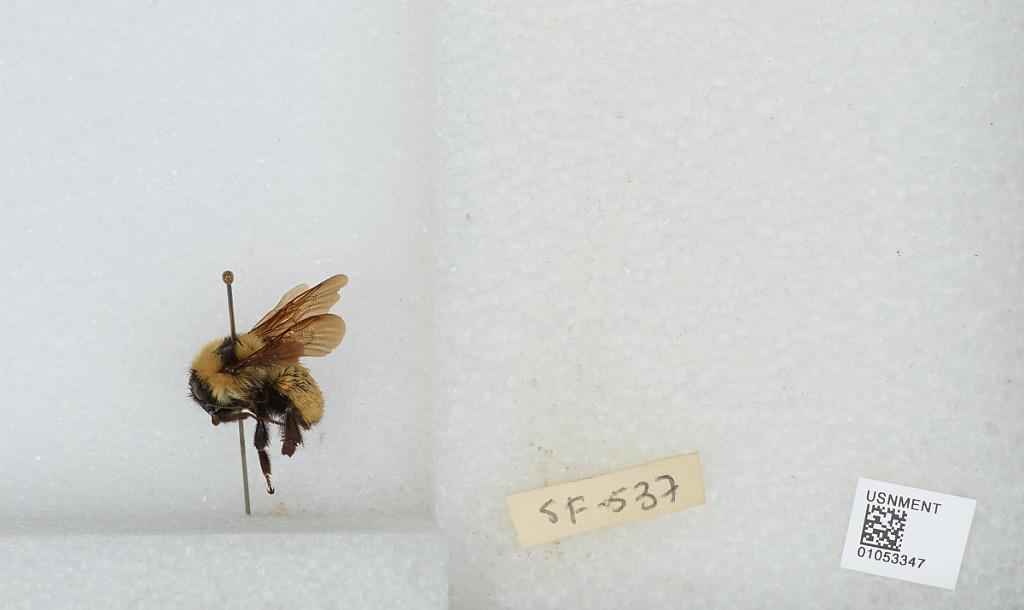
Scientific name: Bombus sp.